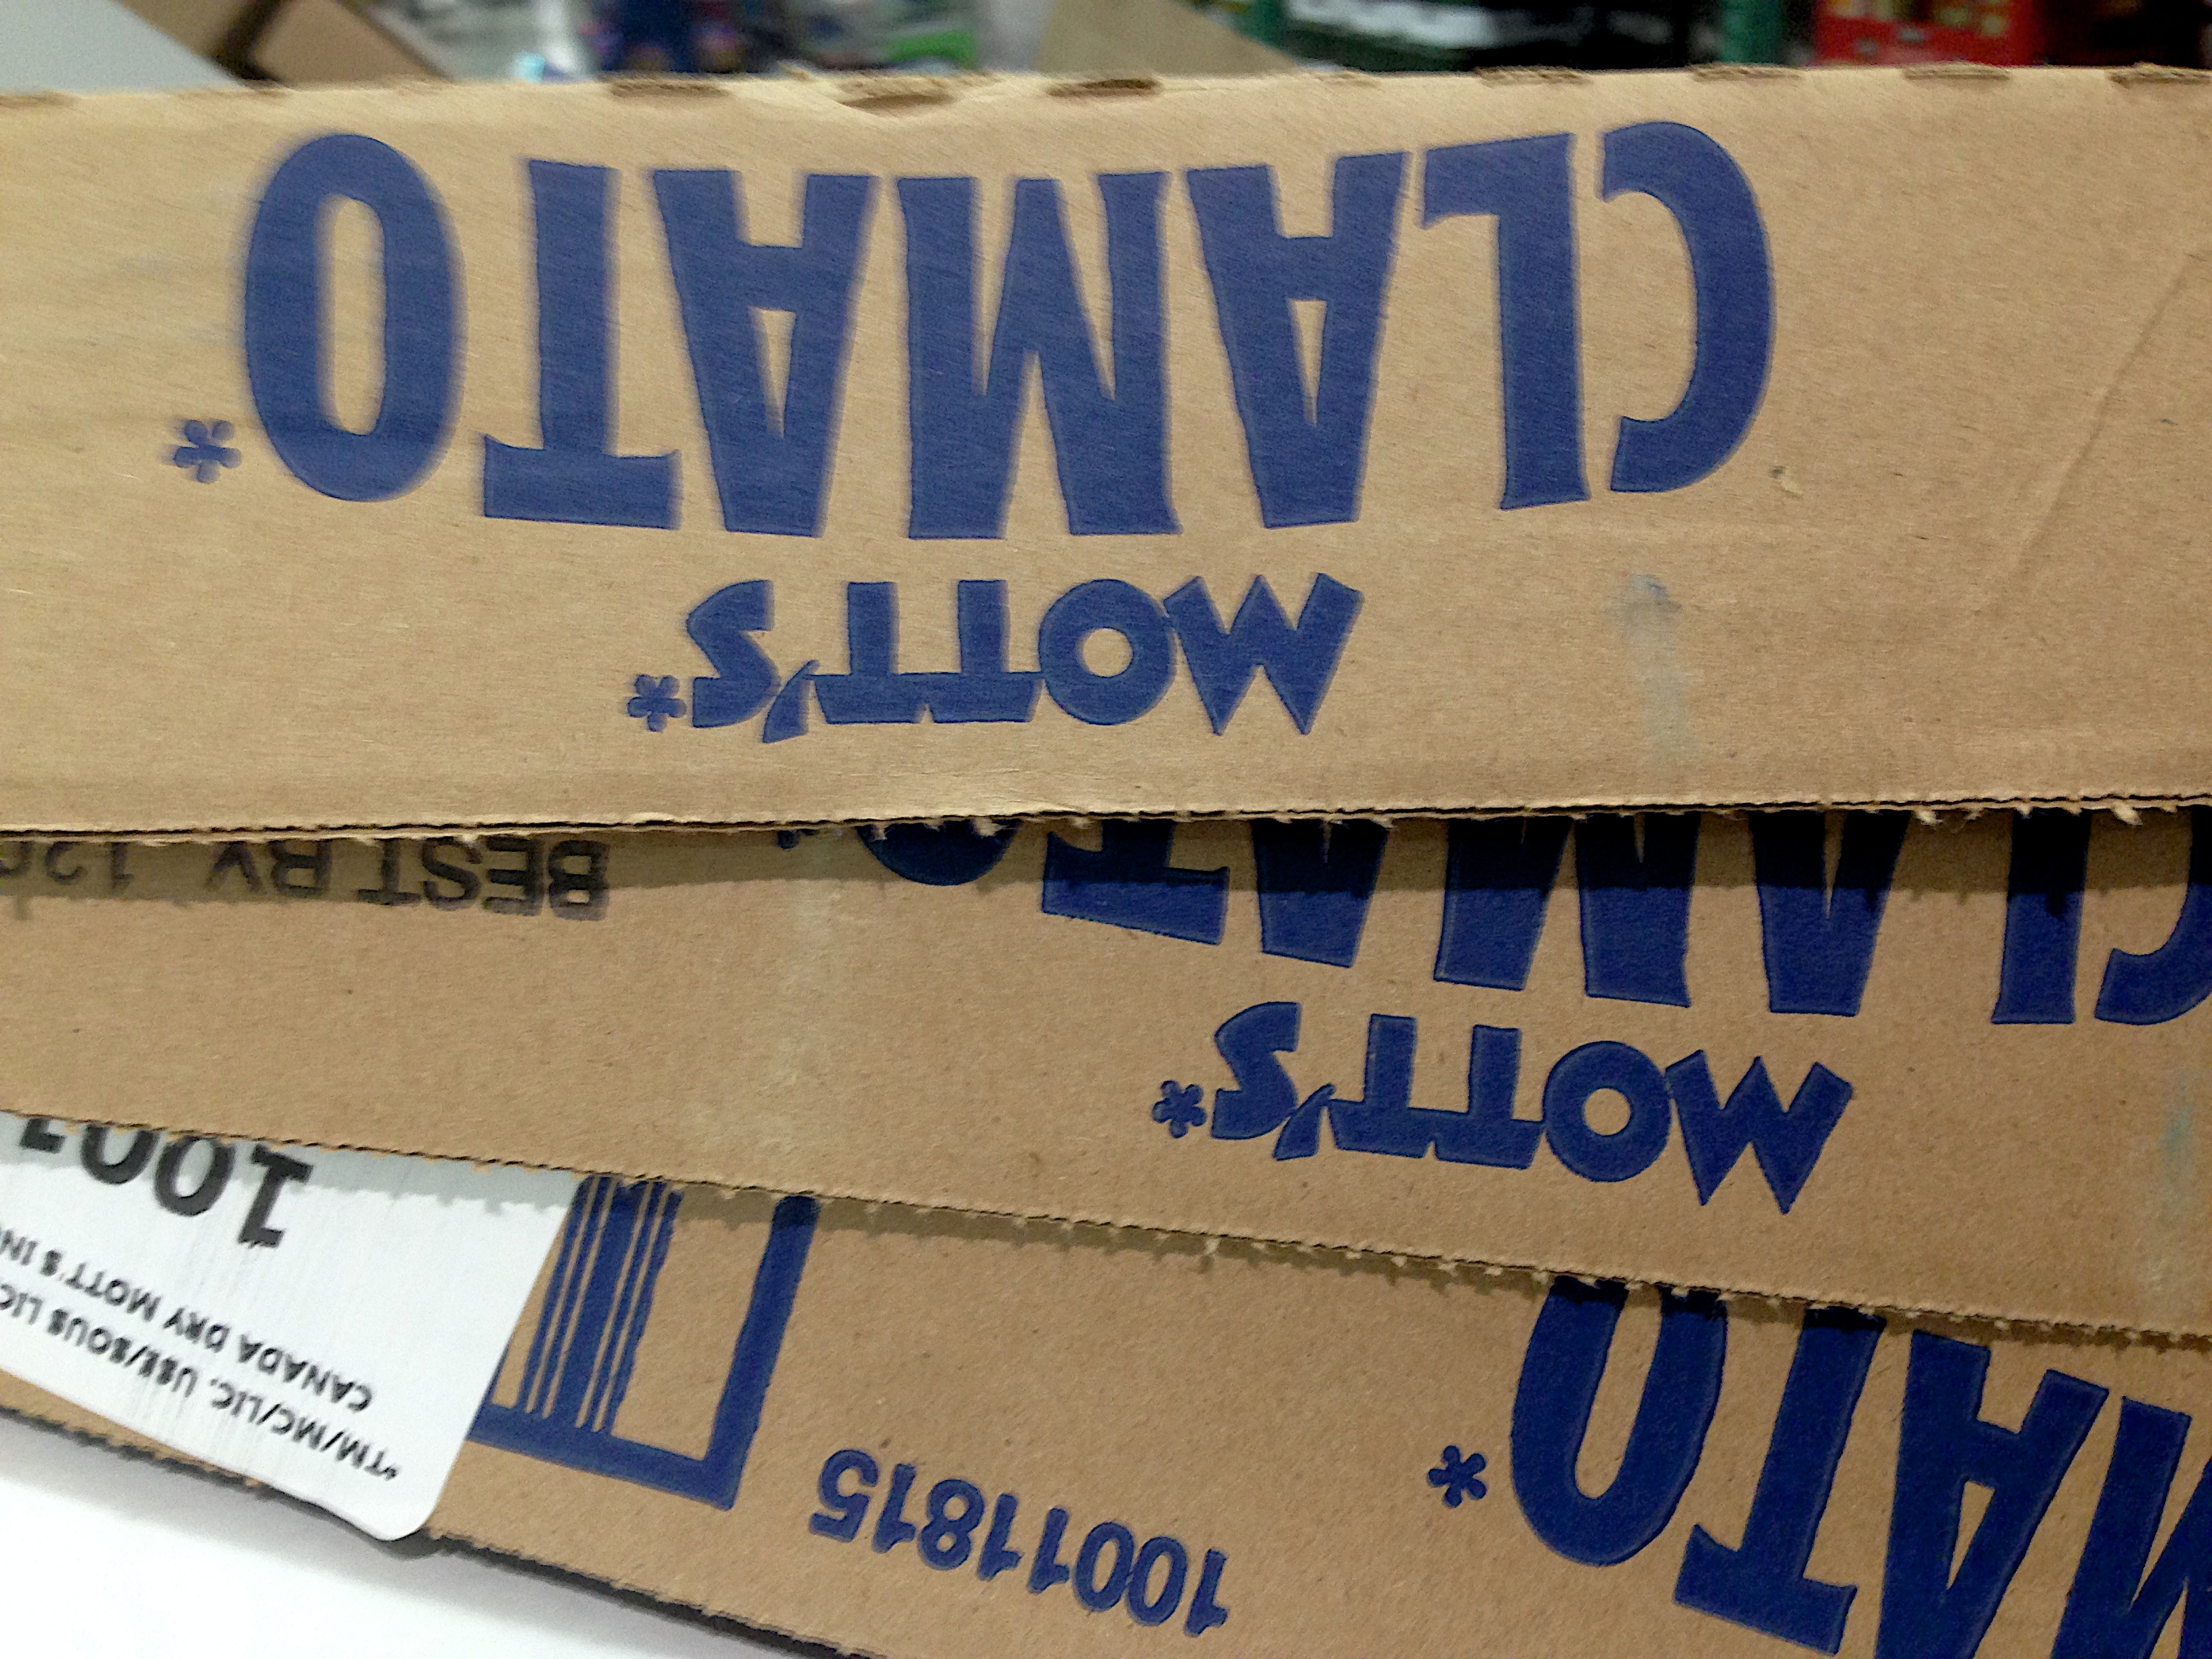
number, advertising, sign, banner, street sign, automotive exterior, vehicle registration plate